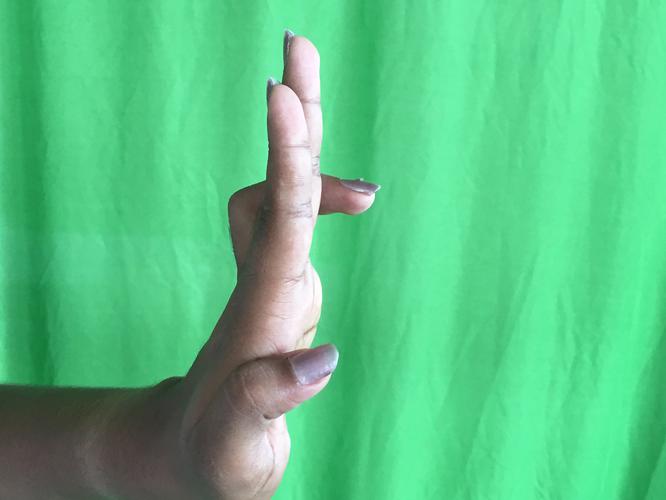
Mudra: Ardhapathaka
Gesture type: single_hand